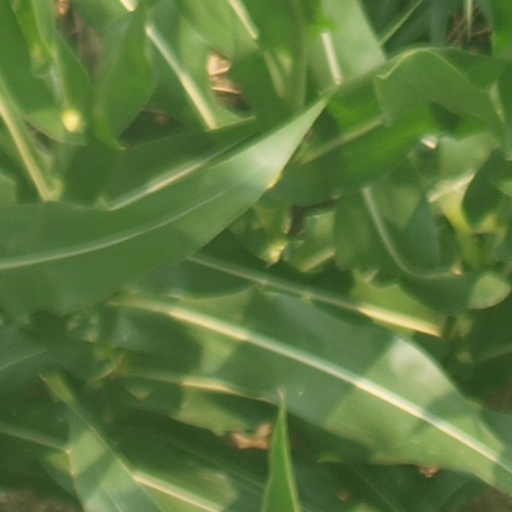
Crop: maize; corn